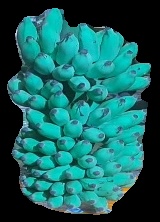
Variety: elakki-bale
Grade: grade2